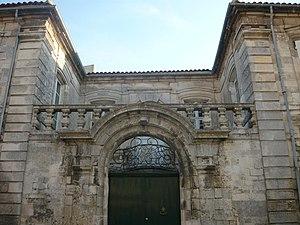
Portail d'entrée d'un immeuble d'époque classique à Marennes (17).
Cet article présente les faits historiques notables de la ville de Marennes, ville du Sud-Ouest de la France, située dans le département de la Charente-Maritime et surnommée la « capitale de l'huître ».
Cet article recense une partie des monuments historiques de la Charente-Maritime, en France.
Marennes est une ancienne commune du Sud-Ouest de la France, située dans le département de la Charente-Maritime en région Nouvelle-Aquitaine. Ses habitants sont appelés les Marennais et les Marennaises. Le 1ᵉʳ janvier 2019, elle fusionne avec Hiers-Brouage pour former la commune nouvelle de Marennes-Hiers-Brouage.